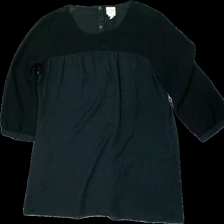
View: front
Type: Dress
Category: Ladies
Brand: Monki
Colors: Black
Material: 100% polyester
Cut: Regular
Size: L
Season: All
Stains: Major
Damage: fläckar
Damage location: top center
Damage 2 location: middle right
Price range: <50
Recommended usage: Export
Description: svart klänning med fläckar i nacken och lösa trådar längst ner